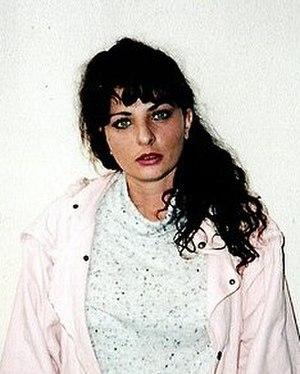
Odile Schmitt dans les studios de Frequence Paris Pluriel pour l'émission spécial ""Princesse Sarah"" de Frequence Cartoon."
Odile Schmitt, née le 11 octobre 1960 et morte le 24 mars 2020, est une actrice française.